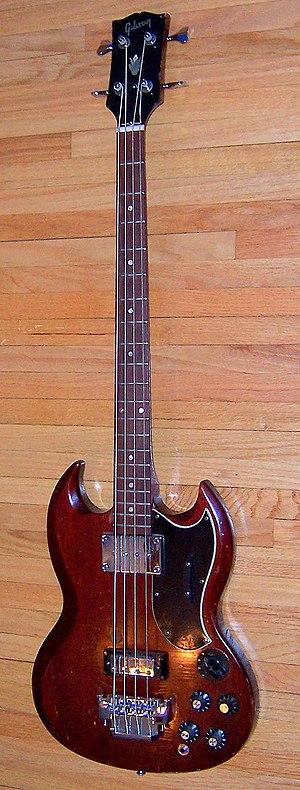
La guitare basse, basse électrique ou simplement basse, est un instrument de musique à cordes conçu selon le même principe que la guitare électrique, mais avec une tessiture plus grave. Comme la contrebasse dont elle est inspirée, la guitare basse est généralement utilisée pour jouer la ligne de basse au sein de la section rythmique d'un ensemble musical, mais elle est également utilisée comme instrument soliste, par exemple dans le jazz fusion.